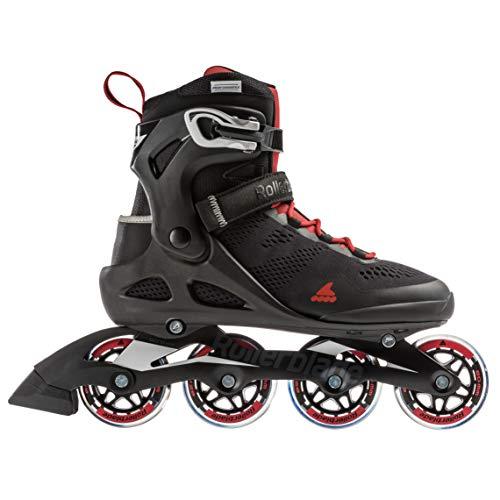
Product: Rollerblade Macroblade 80 Men's Adult Fitness Inline Skate, Black and Red, Performance Inline Skates
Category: Sports & Outdoors | Outdoor Recreation | Skates, Skateboards & Scooters | Inline & Roller Skating | Inline Skates
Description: IMPROVED FITNESS - Designed for casual inline skating and entry-level training with secure support.
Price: $89.99
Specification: Shipping Weight: 8.3 pounds (View shipping rates and policies)|ASIN: B07GWVHD9D|Item model number: 07955200741|    #795    in Inline & Roller Skating Equipment